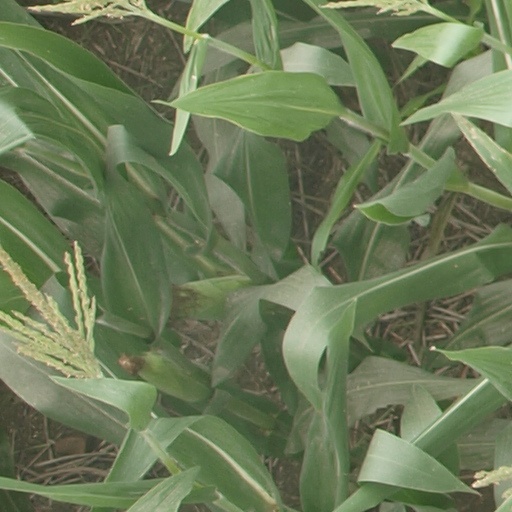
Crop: maize; corn